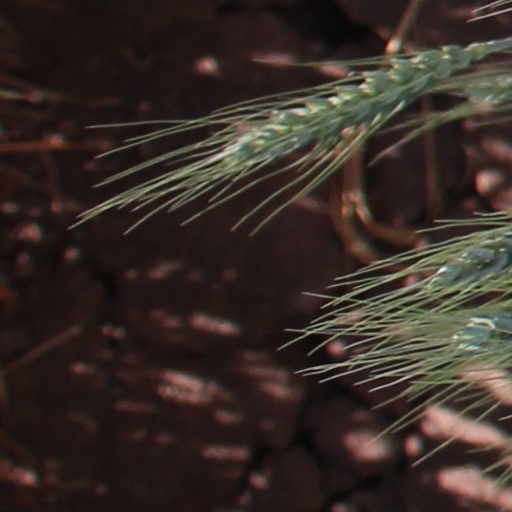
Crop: wheat